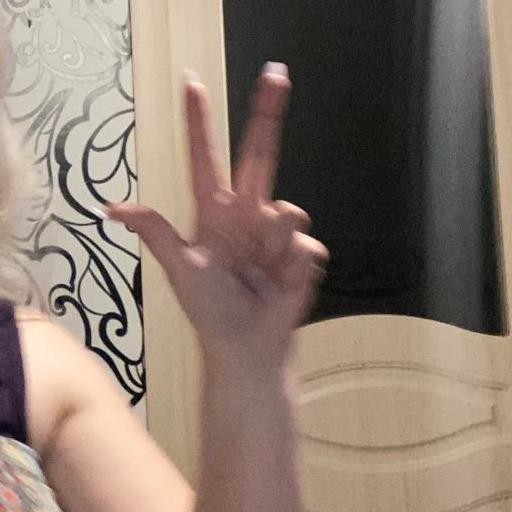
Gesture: three2